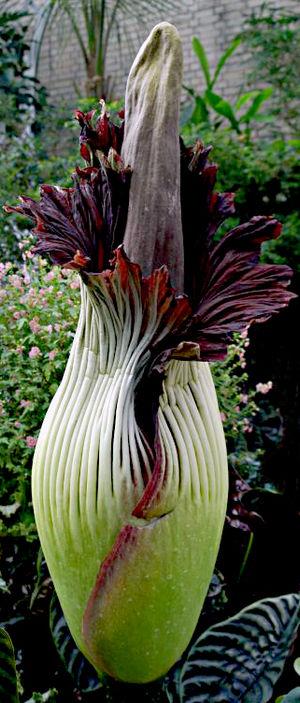
Moe, le baby-sitter ou Prendre un enfant par le Moe est le 22ᵉ épisode de la saison 14 de la série télévisée d'animation Les Simpson.